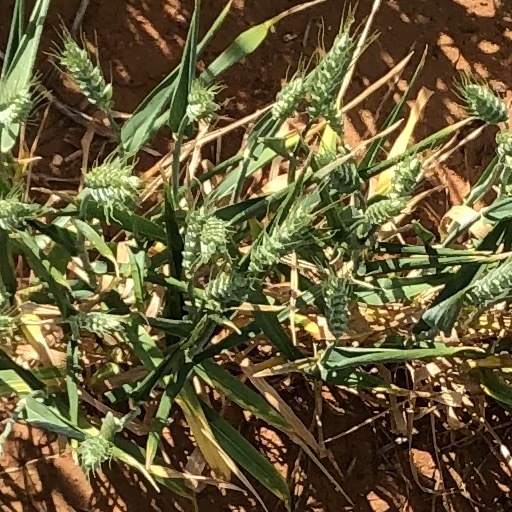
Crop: wheat